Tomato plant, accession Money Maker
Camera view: bottom (45 deg); turntable rotation: 120 degrees
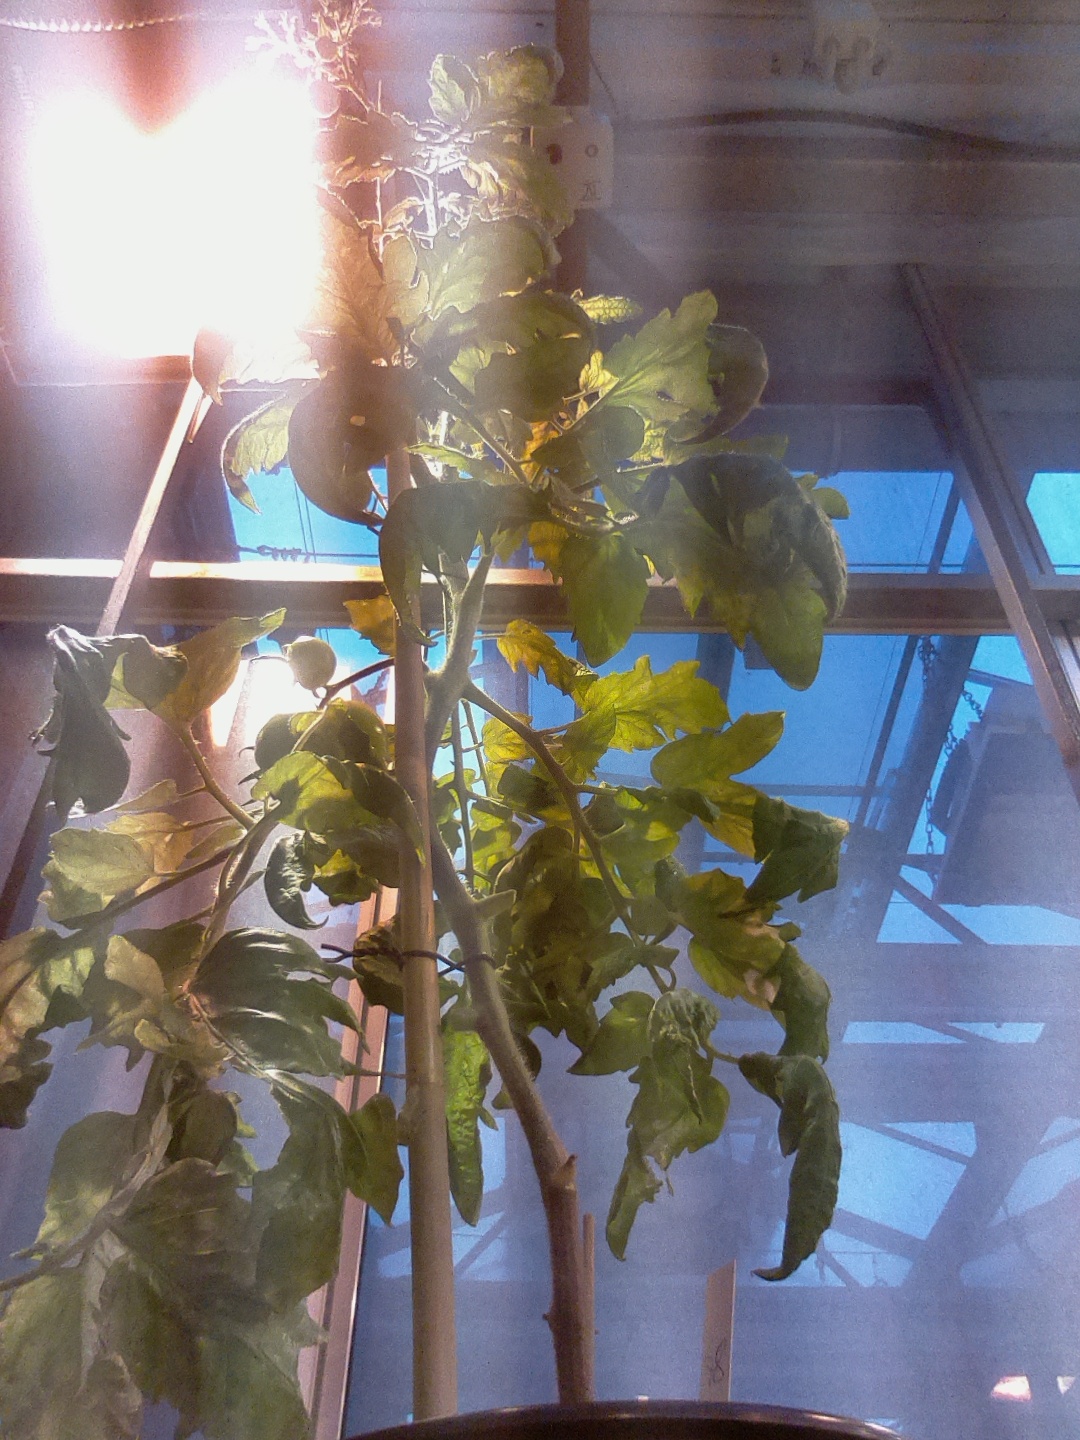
BBCH growth stage 78: 80% -90% of final fruit size